Vladimir Potkin

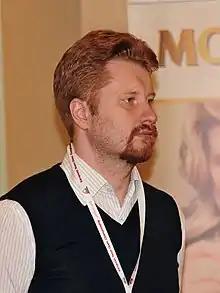
Vladimir Potkin, Warsaw 2013

Vladimir Potkin (born 28 June 1982) is a Russian chess grandmaster (2001) and a former European champion. He is also Ian Nepomniachtchi's trainer and one of the coaches of the Russian national team.